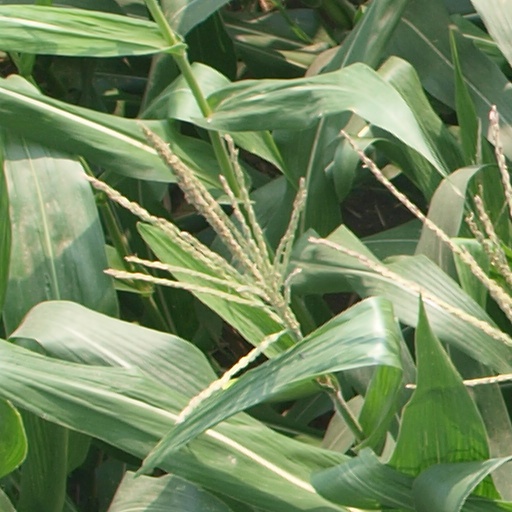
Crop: maize; corn